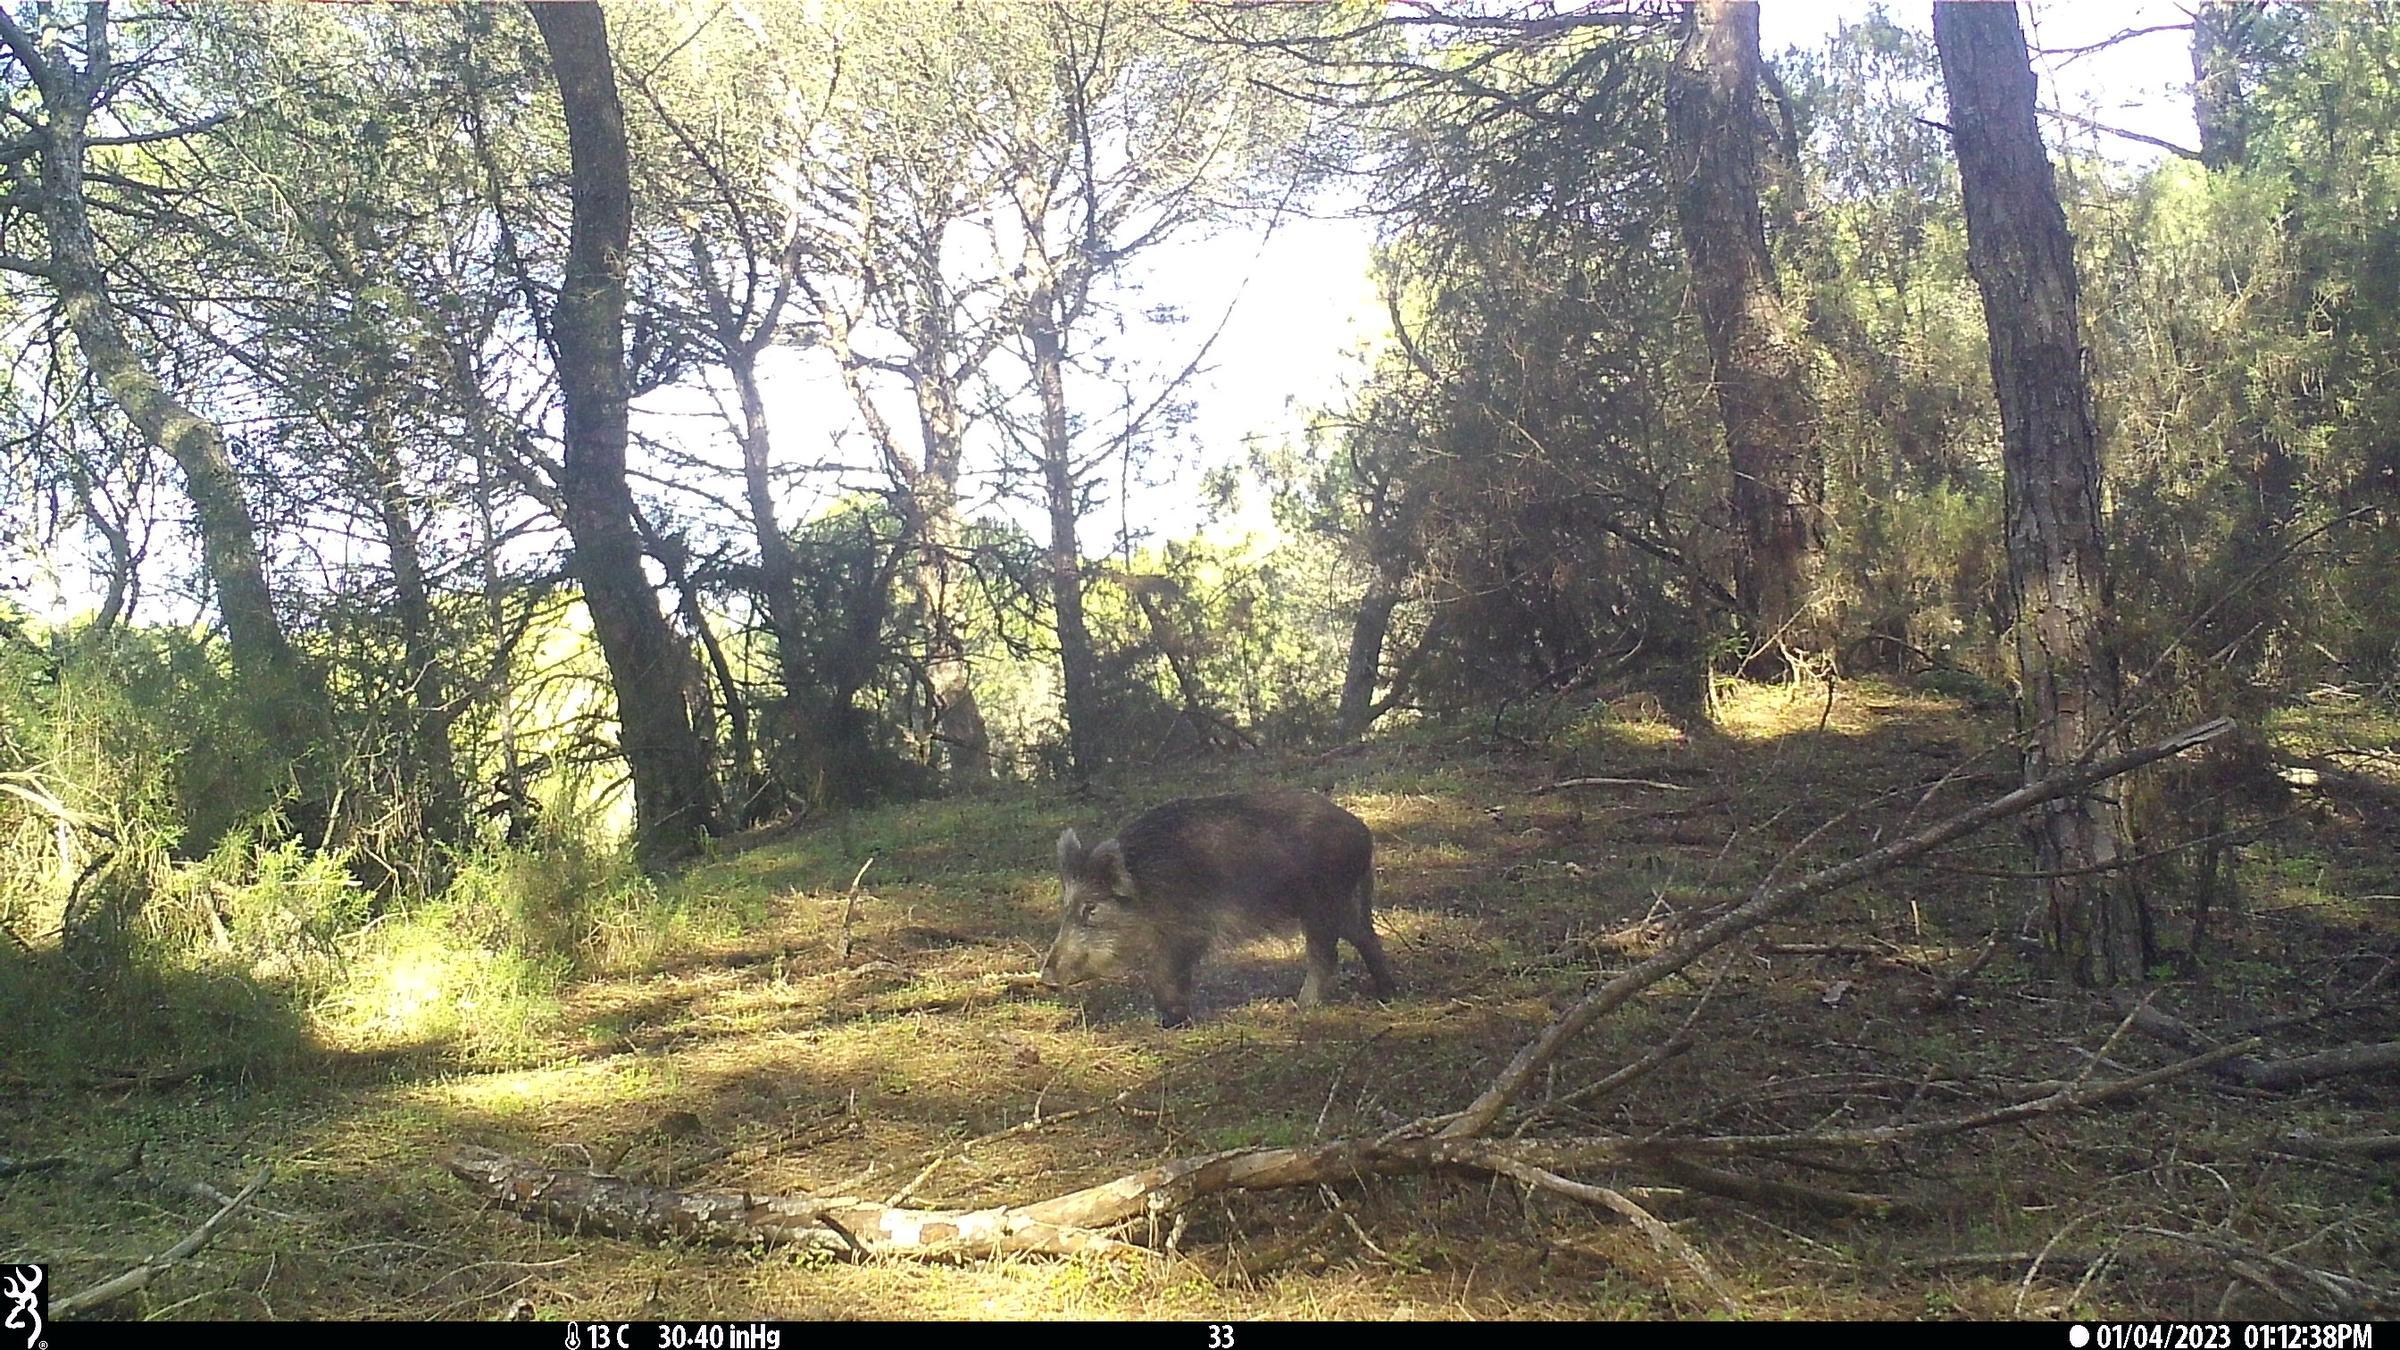
Species: Sus scrofa